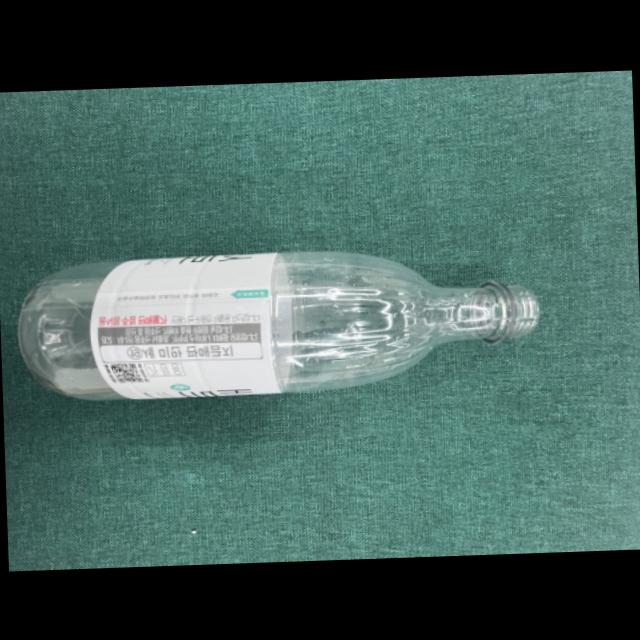
Label: bottles